Fichu

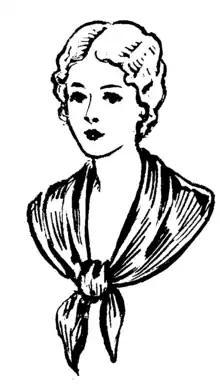
Descriptive drawing.

A fichu (from the French "thrown over") is a large, square kerchief worn by women to fill in the low neckline of a bodice.